Kim Ward

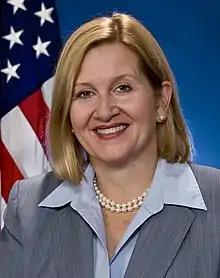

Kim Lee Ward (née Renko, born 1955 or 1956) is an American politician who has served as president pro tempore of the Pennsylvania Senate since 2022. A Republican, she was first elected to the State Senate in 2008, to represent the 39th senatorial district which covers the central portions of Westmoreland County, Pennsylvania. Following the resignation of lieutenant governor John Fetterman, Ward became acting lieutenant governor on January 3, 2023, and served until January 17, 2023, completing Fetterman's term. She is the first female president pro tempore of the Pennsylvania Senate.